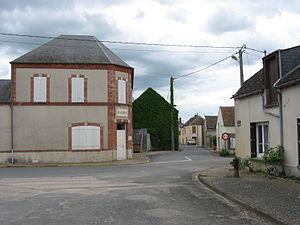
La mairie de Mondreville. (département de la Seine-et-Marne, région Île-de-France).
Mondreville est une commune française située dans le département de Seine-et-Marne en région Île-de-France.